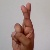
The image shows a hand gesture representing the letter 'R' in Indian Sign Language.